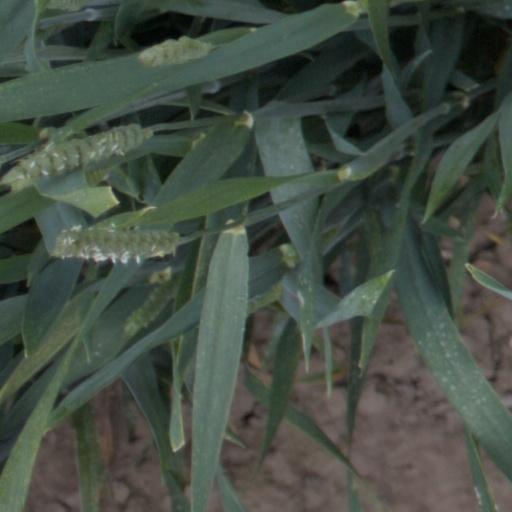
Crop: wheat